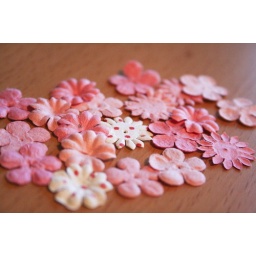
Prima flowers from ebay. I'm thinking about putting these in a pretty bottle along with some ribbon.